Statue of Unicorn Gundam

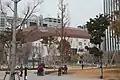
The old RX-78-2 Gundam statue outside DiverCity Tokyo Plaza, 2012

An unveiling ceremony was held on September 25, 2017. A temporary service offered professional photography featuring the statue. The statue replaced a previous statue of the RX-78-2 Gundam that was removed in March of that year.